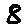
Label: 8